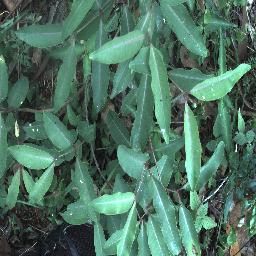
Label: rubber_vine